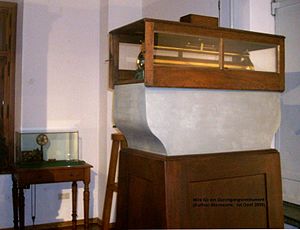
Mire
Mire
En mire er en stang med en rektangulær plade, som benyttes ved nivellering i forbindelse med anlægsarbejder, grøftegravning etc. Miring anvendes til afsætning af en ret linje – eventuelt med et vist fald – hvor en direkte sigtelinje mellem steder i terrænet ikke er muligt. Mirerne forskyder sigtelinjen opad og parallelt, så der er frit udsyn mellem de steder, som skal bringes i niveau.